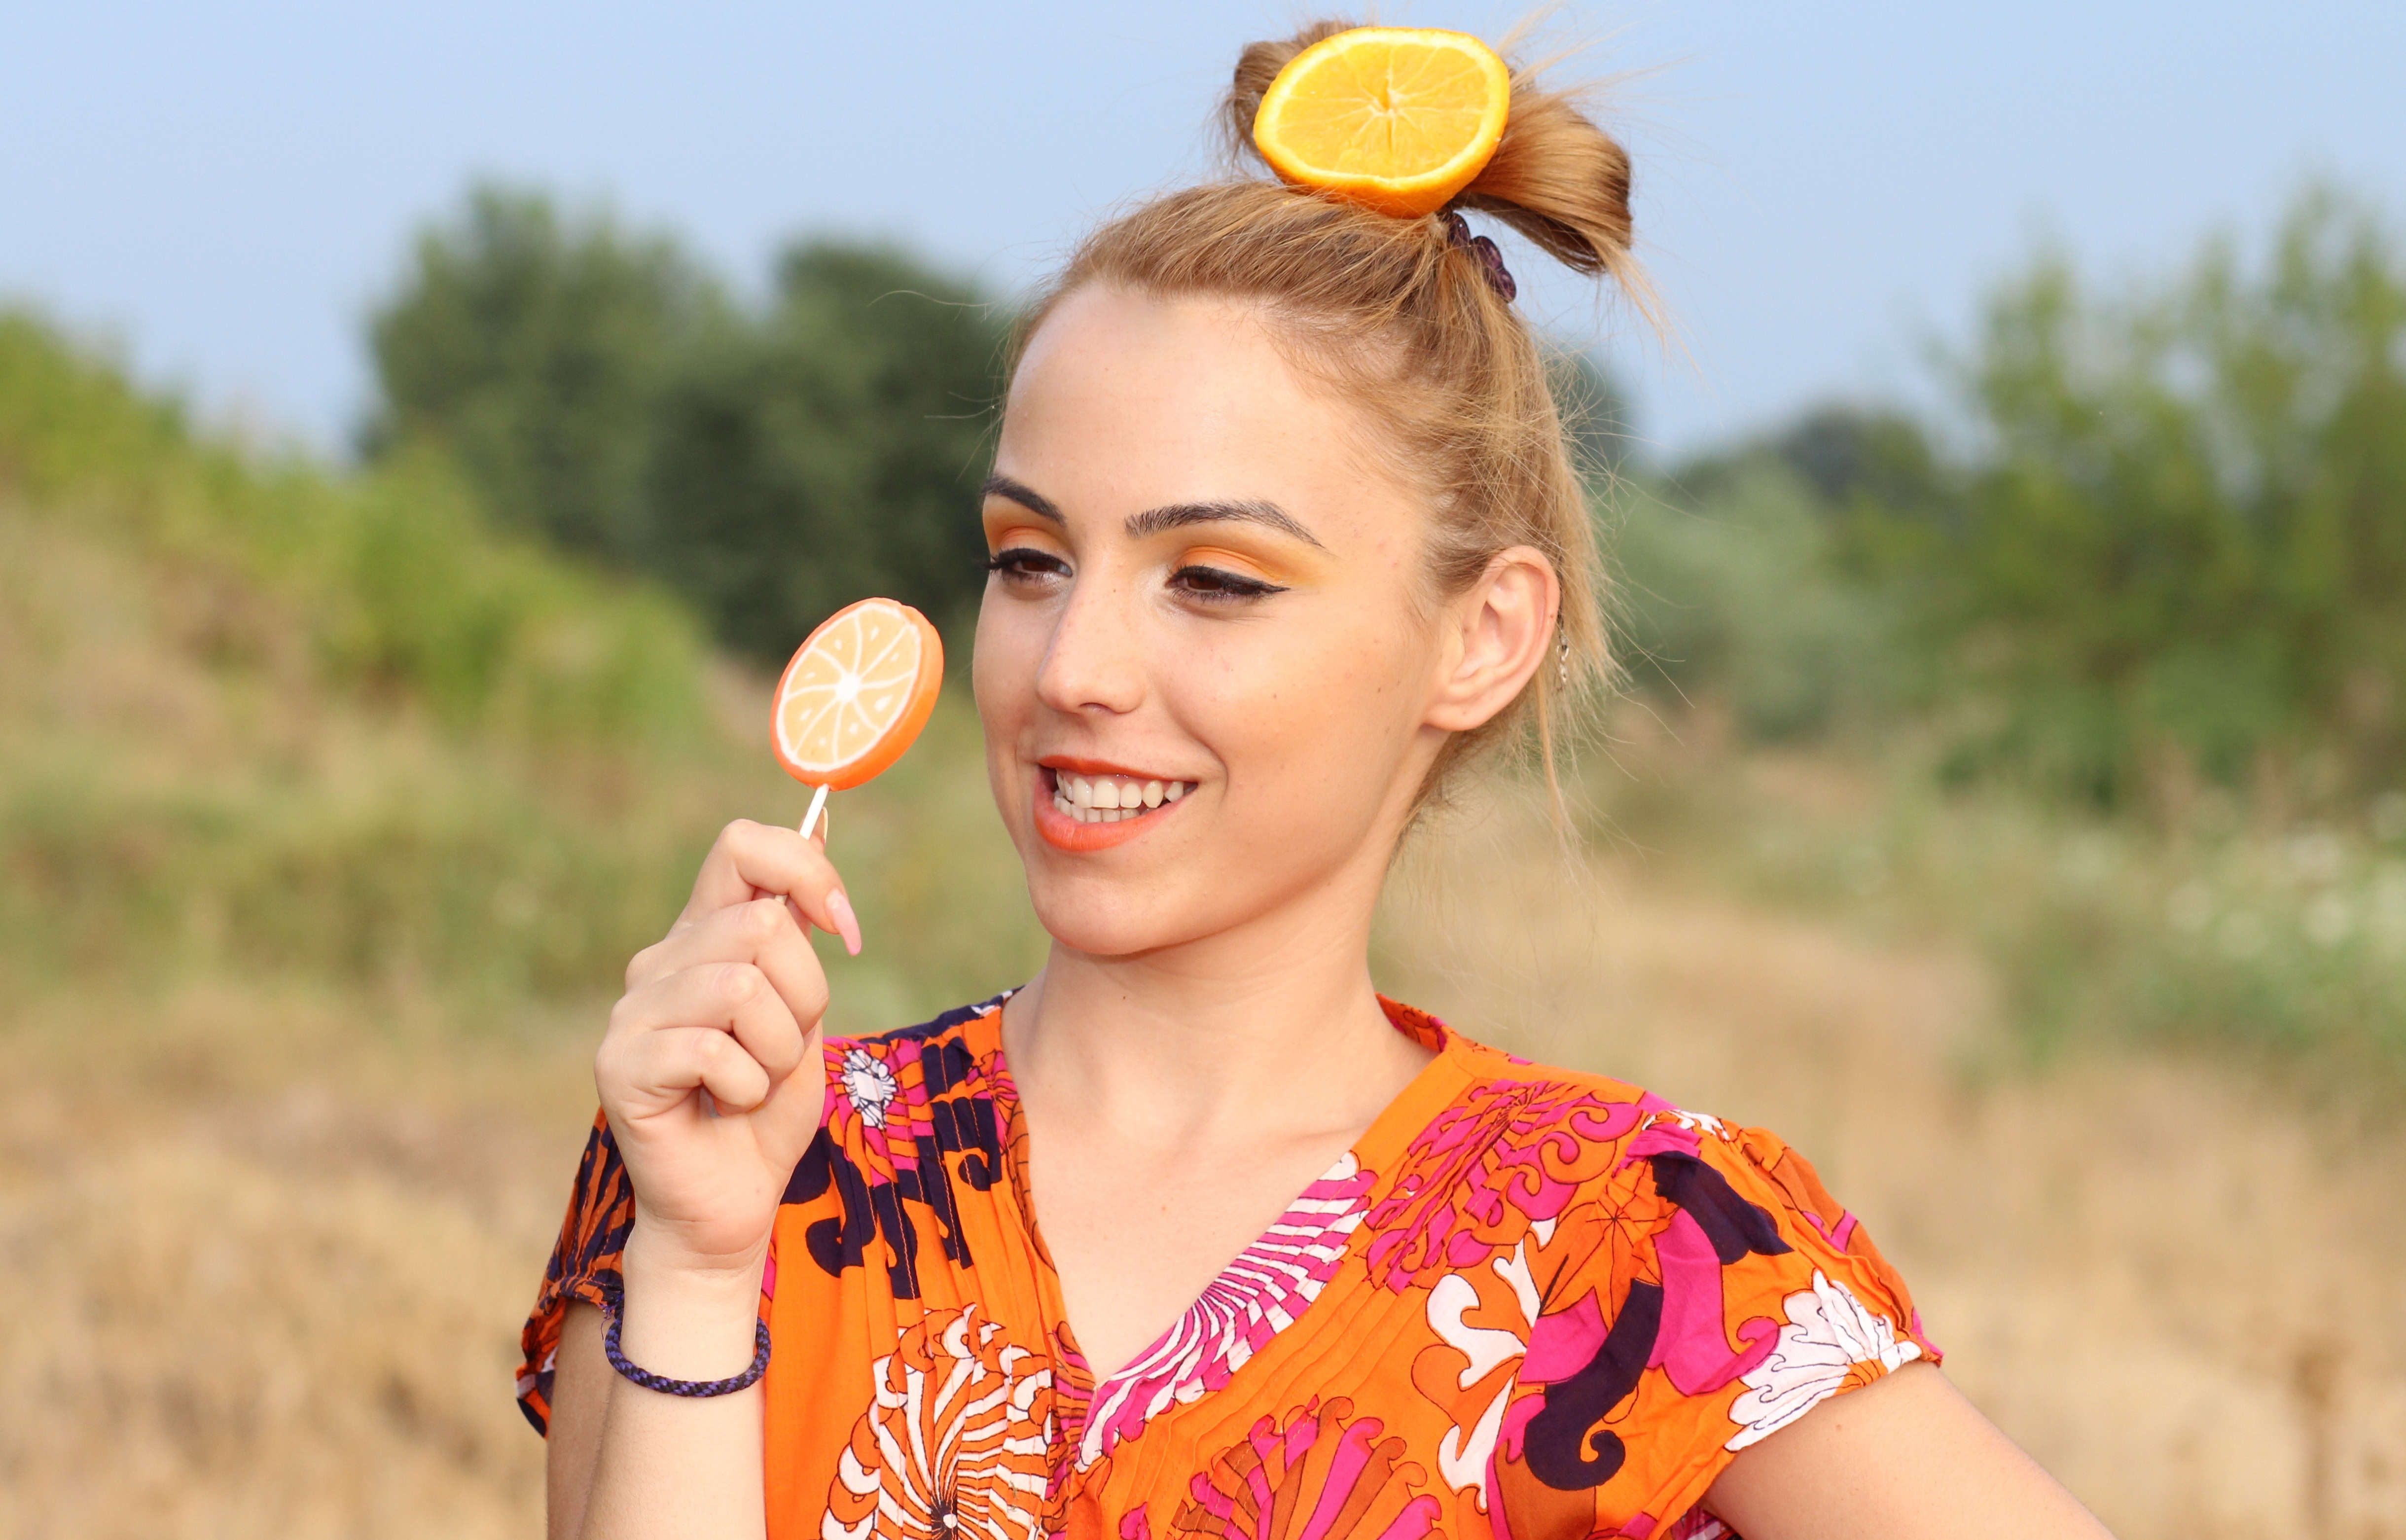
people, girl, woman, hair, flower, orange, model, spring, tropical, fashion, clothing, hairstyle, smile, dress, skin, beauty, candy bar, photo shoot, portrait photography